Question: Please indicate a possible affordance area of the bottle that can be used for unscrewing
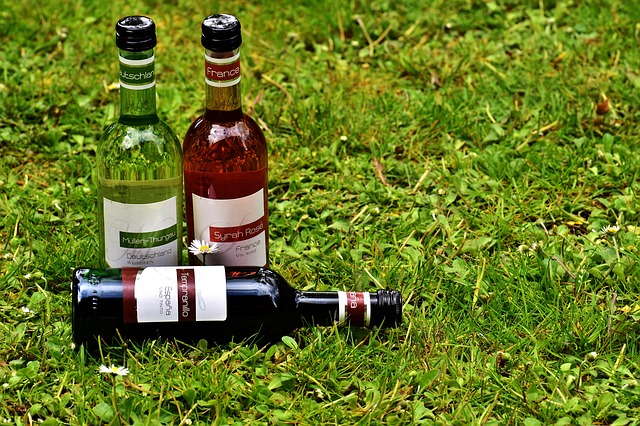
Answer: [115, 14, 160, 106]